Leslie Douglas Jackson

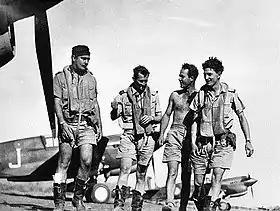
Four men in military flying gear walking among single-engined aircraft on an airfield

Completing his service with No. 21 Squadron in November 1941, Jackson was again posted to No. 23 Squadron in Australia. In March 1942, he joined No. 75 Squadron in New Guinea as a flight lieutenant, under the command of his brother, known as "Old John". Operating P-40 Kittyhawks, the unit quickly became engaged in the defence of Port Moresby, one of the crucial early battles in the New Guinea campaign. As one of No. 75 Squadron's flight commanders, Jackson took part in a surprise raid against Lae airfield on 22 March. Five Kittyhawks led by John Jackson attacked and destroyed a dozen Japanese planes on the ground, while four others including Les provided protective cover above; he survived an encounter with three Mitsubishi Zeros that saw two of his fellow pilots shot down. Two days later he recorded his first aerial victory when he intercepted and destroyed a Zero escorting a force of bombers towards Port Moresby.